Saint-Pierre-de-Cormeilles

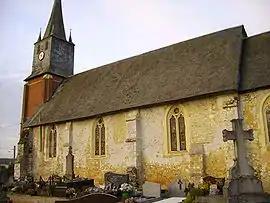
The church in Saint-Pierre-de-Cormeilles

Saint-Pierre-de-Cormeilles (literally "Saint-Pierre of Cormeilles") is a commune in the Eure department in Normandy in northern France.